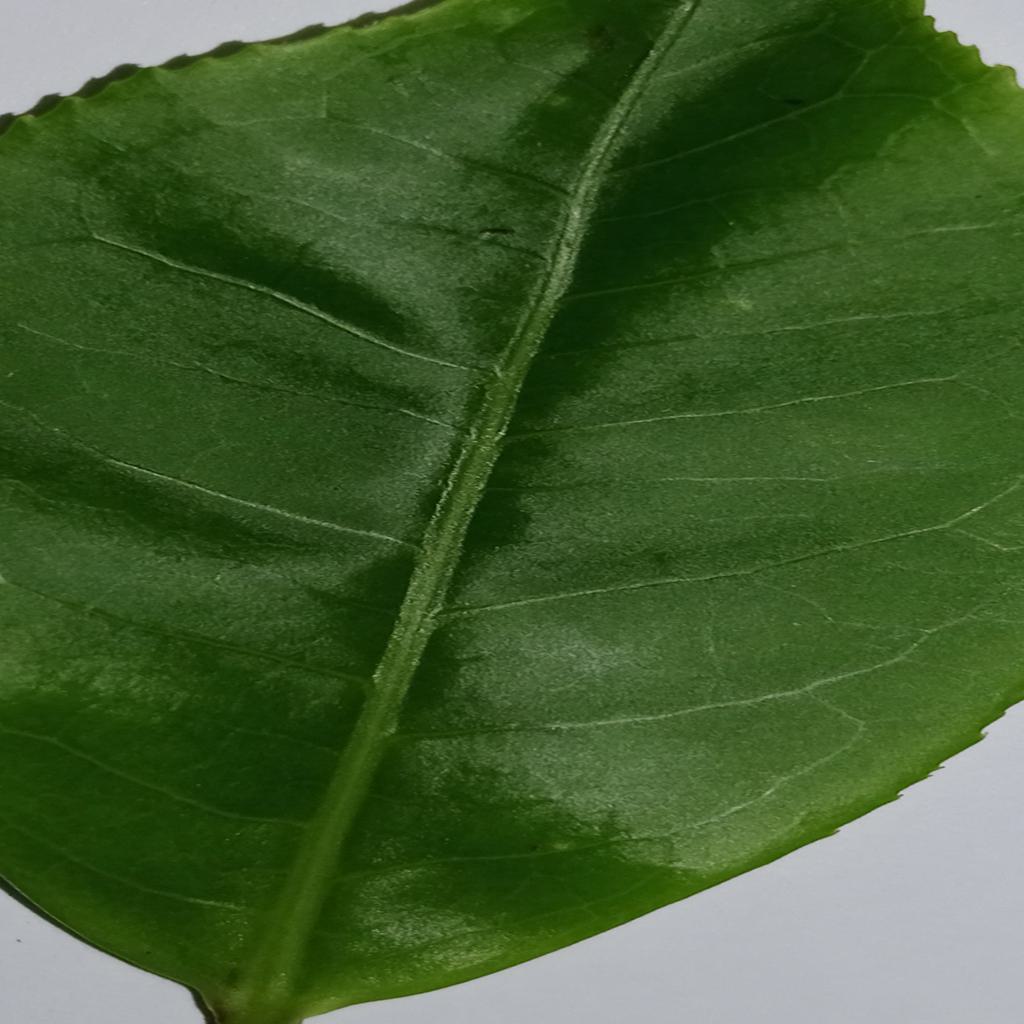
Label: Healthy